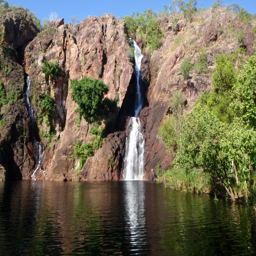
distant shot of a waterfall